Washington Park Velodrome

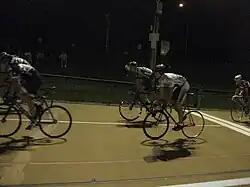
The Kenosha Velodrome

The Washington Park Velodrome is an open-air velodrome in Kenosha, Wisconsin. It is the longest operating 333 meter track in the United States. The track opened in 1927.